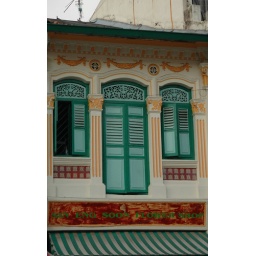
Just a detail from one of the colorful buildings in little India, Singapore